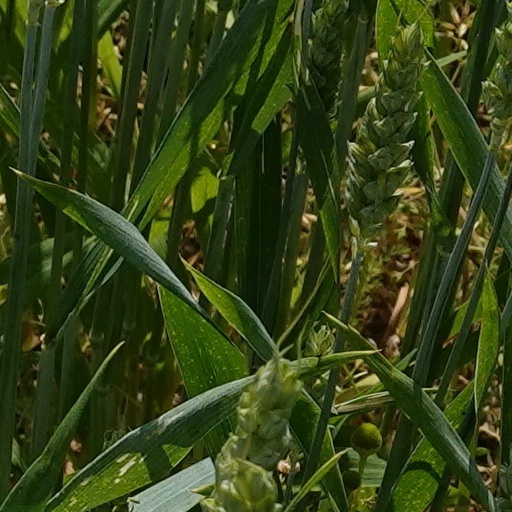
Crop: wheat